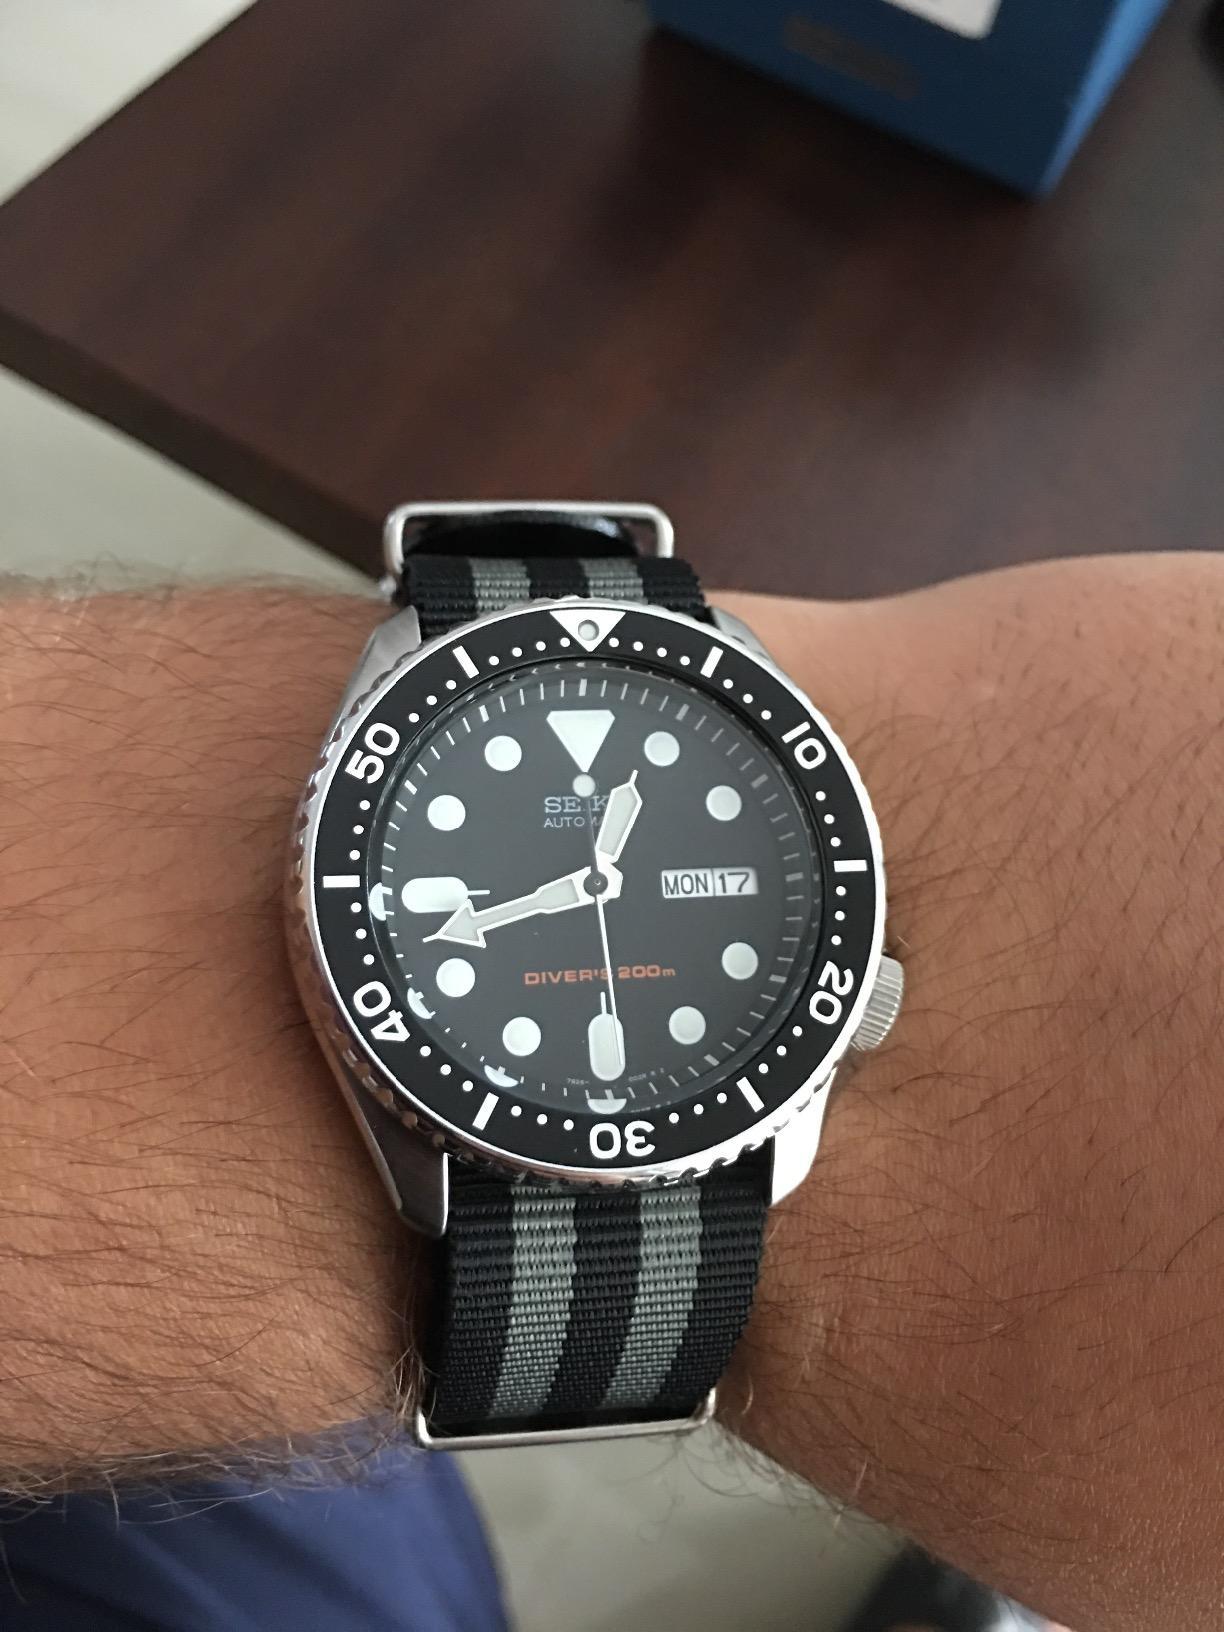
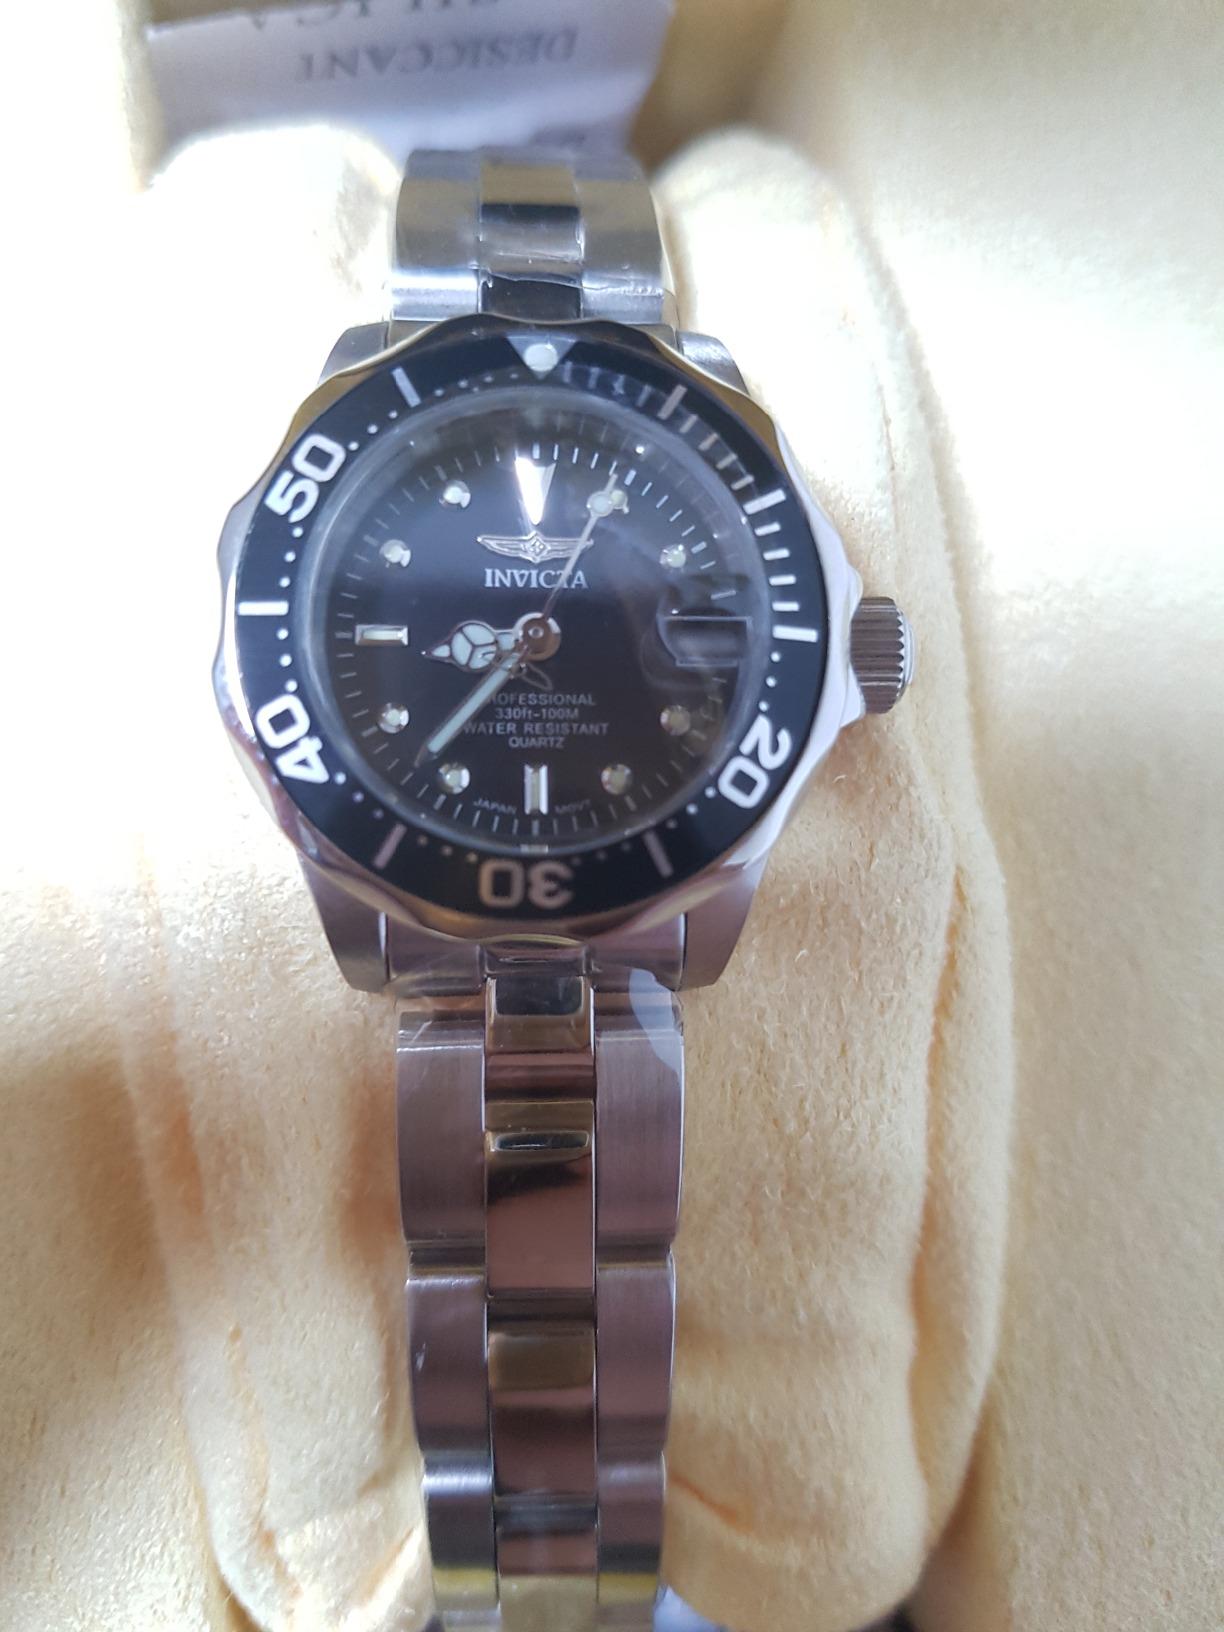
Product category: accessories_watch
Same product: no